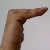
The image shows a hand gesture representing a space in Indian Sign Language.